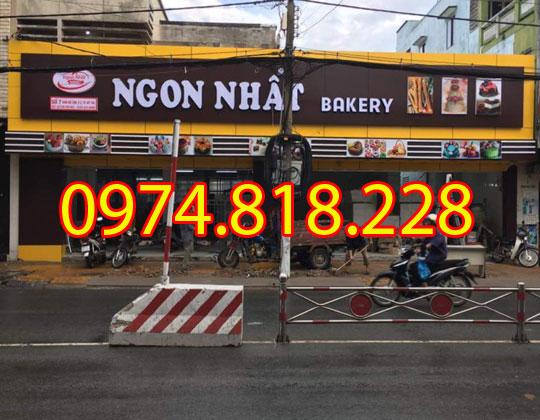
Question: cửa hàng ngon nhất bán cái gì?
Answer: bán các loại bánh mỳ